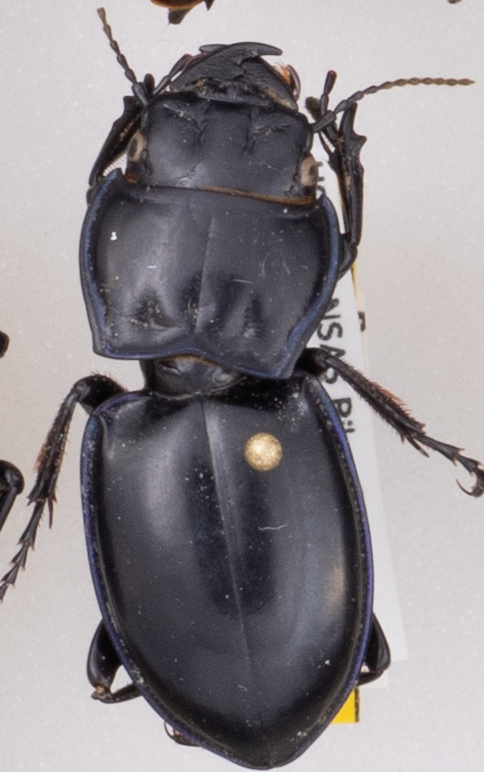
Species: Pasimachus elongatus
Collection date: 2020-08-10
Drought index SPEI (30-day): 0.992
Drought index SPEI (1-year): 0.746
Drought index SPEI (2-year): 2.09